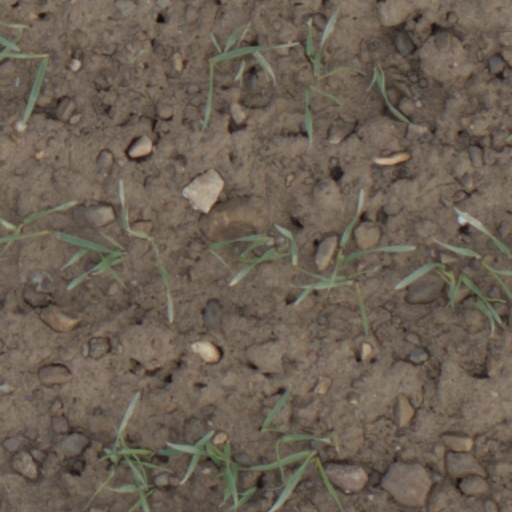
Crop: wheat